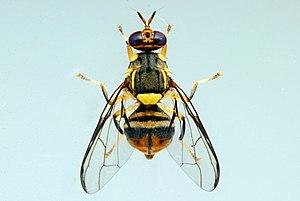
Bactrocera dorsalis, la mouche orientale des fruits ou mouche des fruits asiatique, est une espèce d'insectes diptères de la famille des Tephritidae, sous-famille des Dacinae, originaire des régions de l'Asie du Sud-Est et du Pacifique.